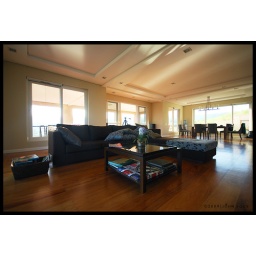
rays of light leaks through the outer columns creating an interesting streak of light by the walls and ceiling